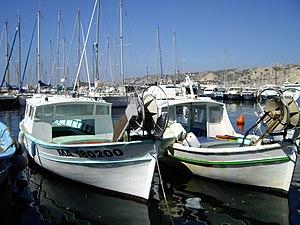
Barquettes de pêche artisanale, port de L'Estaque
L'Estaque est un quartier du 16ᵉ arrondissement de Marseille, au nord-ouest de la ville. Ses habitants sont les Estaquéens.